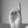
ASL letter: D